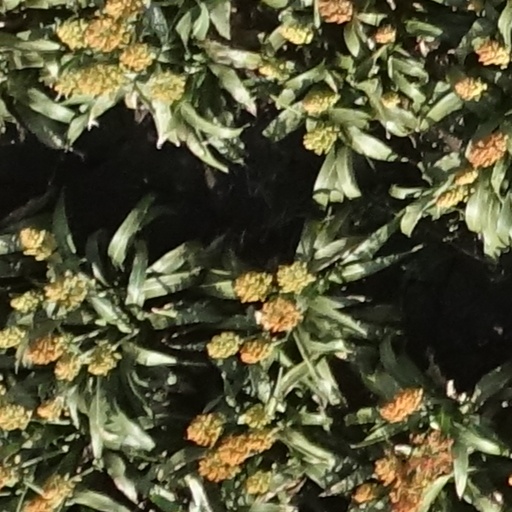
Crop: sorghum